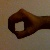
The image shows a hand gesture representing the number 0 in Indian Sign Language.